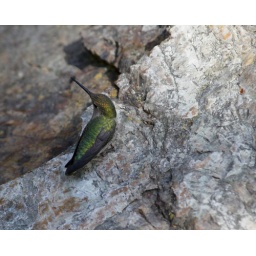
An Anna's hummingbird landed just in front of me, on the rocks where the water drains from the &amp;quot;dwarf&amp;quot; conifer pond.